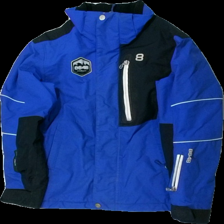
View: front
Type: Jacket
Category: Children
Brand: Not in the list
Brand text on label: altitude
Colors: Blue, Black, White
Material: 100% nylon
Pattern: Logo print
Cut: Turtle neck
Size: 140
Season: All
Stains: Major
Damage: vågig dragkedja och smuts fläckar
Damage location: middle center
Damage 2: smuts fläckar på ärmar
Damage 2 location: middle center
Damage 3: smutsigt
Damage 3 location: top center
Price range: <50
Recommended usage: Export
Description: jacka med tryck